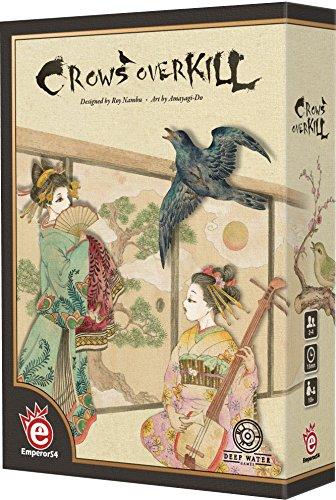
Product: Deep Water Games Crows Overkill
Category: Toys & Games | Games & Accessories | Board Games
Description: Great Condition.
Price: $10.14
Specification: ProductDimensions:5.5x1.5x7.5inches|ItemWeight:9.6ounces|ShippingWeight:10.4ounces(Viewshippingratesandpolicies)|ASIN:B075KPKMJM|Itemmodelnumber:EMPCRO01|Manufacturerrecommendedage:8yearsandup